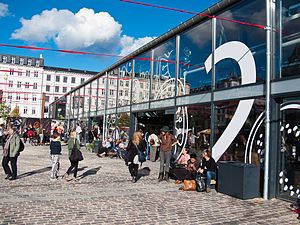
TorvehallerneKBH
TorvehallerneKBH
Bygning 2 af det nybyggede Torvehallerne (sept. 2011) på Israels Plads, København
TorvehallerneKBH eller blot Torvehallerne er et fødevaremarked på Israels Plads i København. Torvehallerne består af to markedshaller med en åben markedsplads imellem. Der findes over 60 stader, hvoraf de fleste sælger eksklusive madvarer: bagerier, osterier, fiskehandlere, frugt- og grøntboder, slagtere og stader med salg af tapas, smørrebrød og græske franske og italienske specialiteter m.v. Flere stader serverer på stedet, og et italiensk rotisserie ligger ved siden af hallerne.